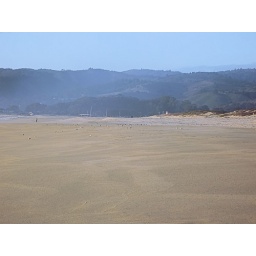
These little birds were all over the beach